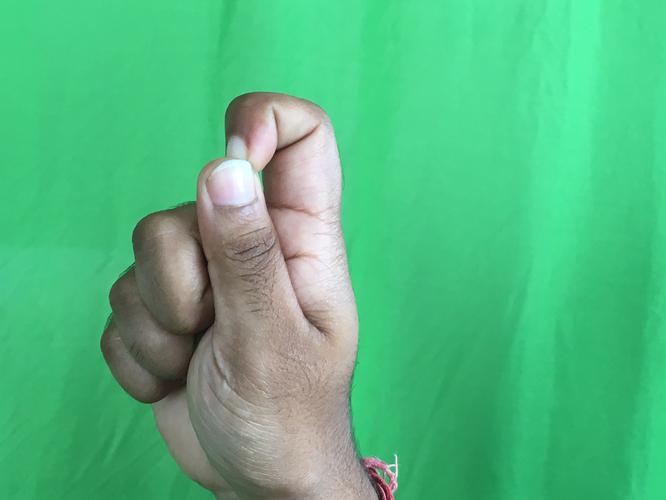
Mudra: Kapith
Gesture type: single_hand